Little Woodham

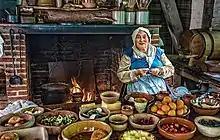
Ale House.

The hamlet of Little Woodham was initially created in 1984 as a temporary reenactment of village life on the eve of the English Civil War by members of The English Civil War Society as part of their enactment of the fictional "Battle Of Stokes Bay". Following this, Society volunteers continued the exhibition during the summers of 1984 and 1985.